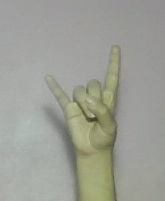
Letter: la